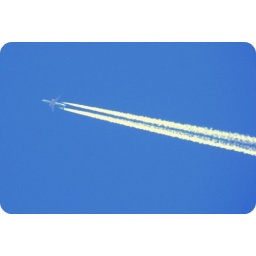
plane flying over my grandpas house. not a cloud in sight